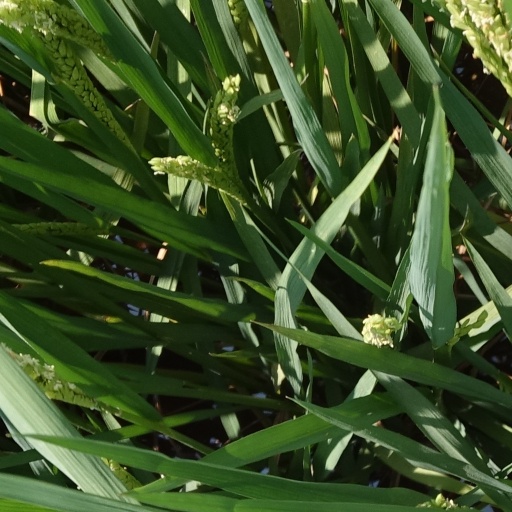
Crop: rice